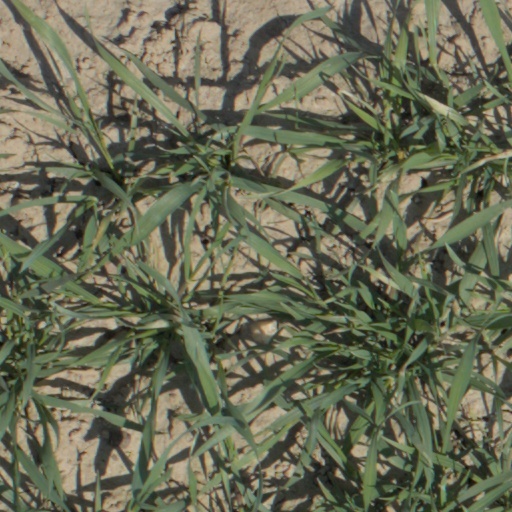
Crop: wheat